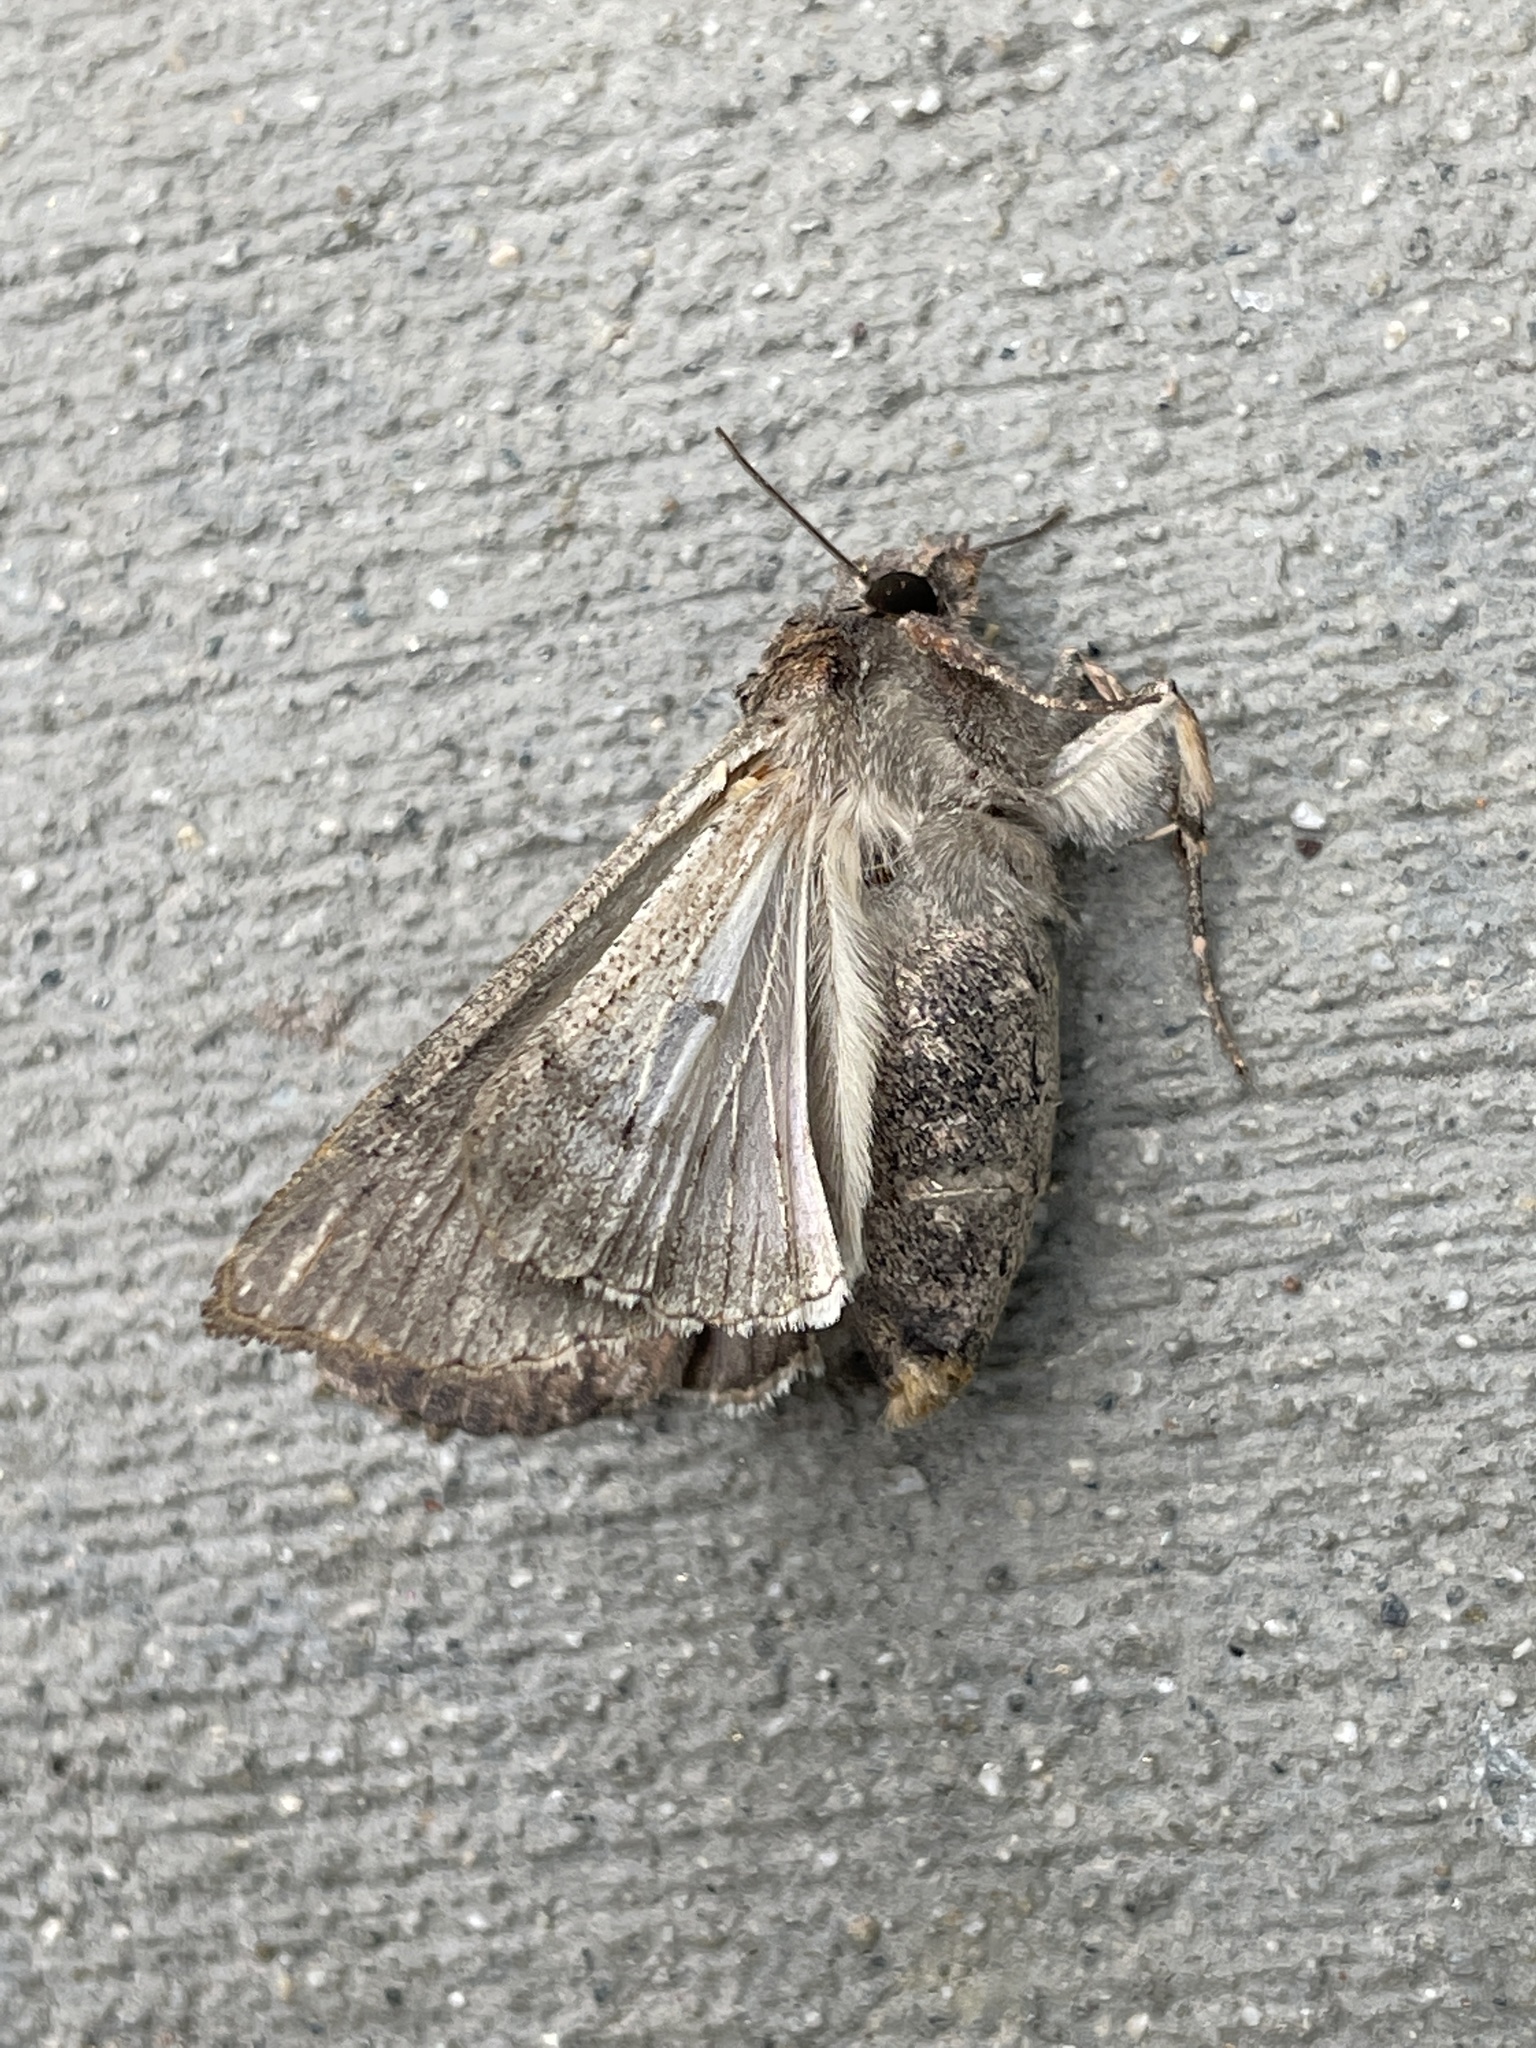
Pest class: cutworms